Dragons: Fire and Ice

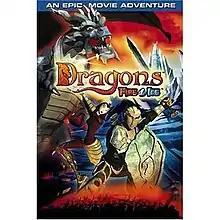
DVD cover

Dragons: Fire & Ice is a 2004 animated fantasy adventure film and the first of a two-part series based on the Mega Bloks toyline. The film was released directly to DVD in 2004, but also aired on Jetix in September 2005.